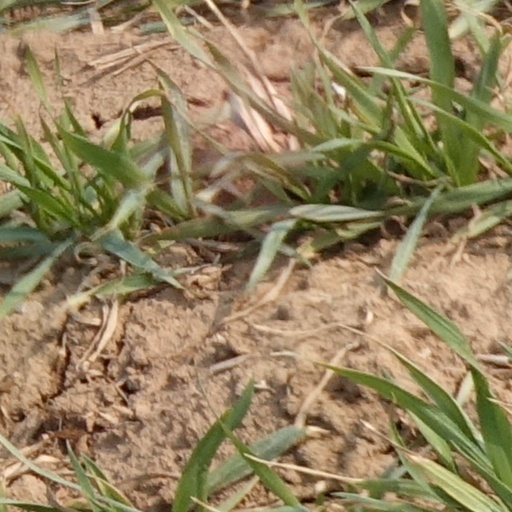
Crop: wheat